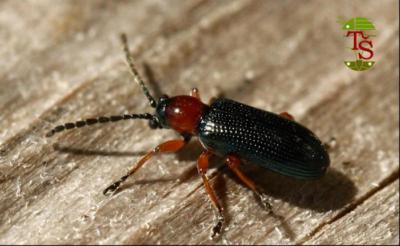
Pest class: cereal_leaf_beetle